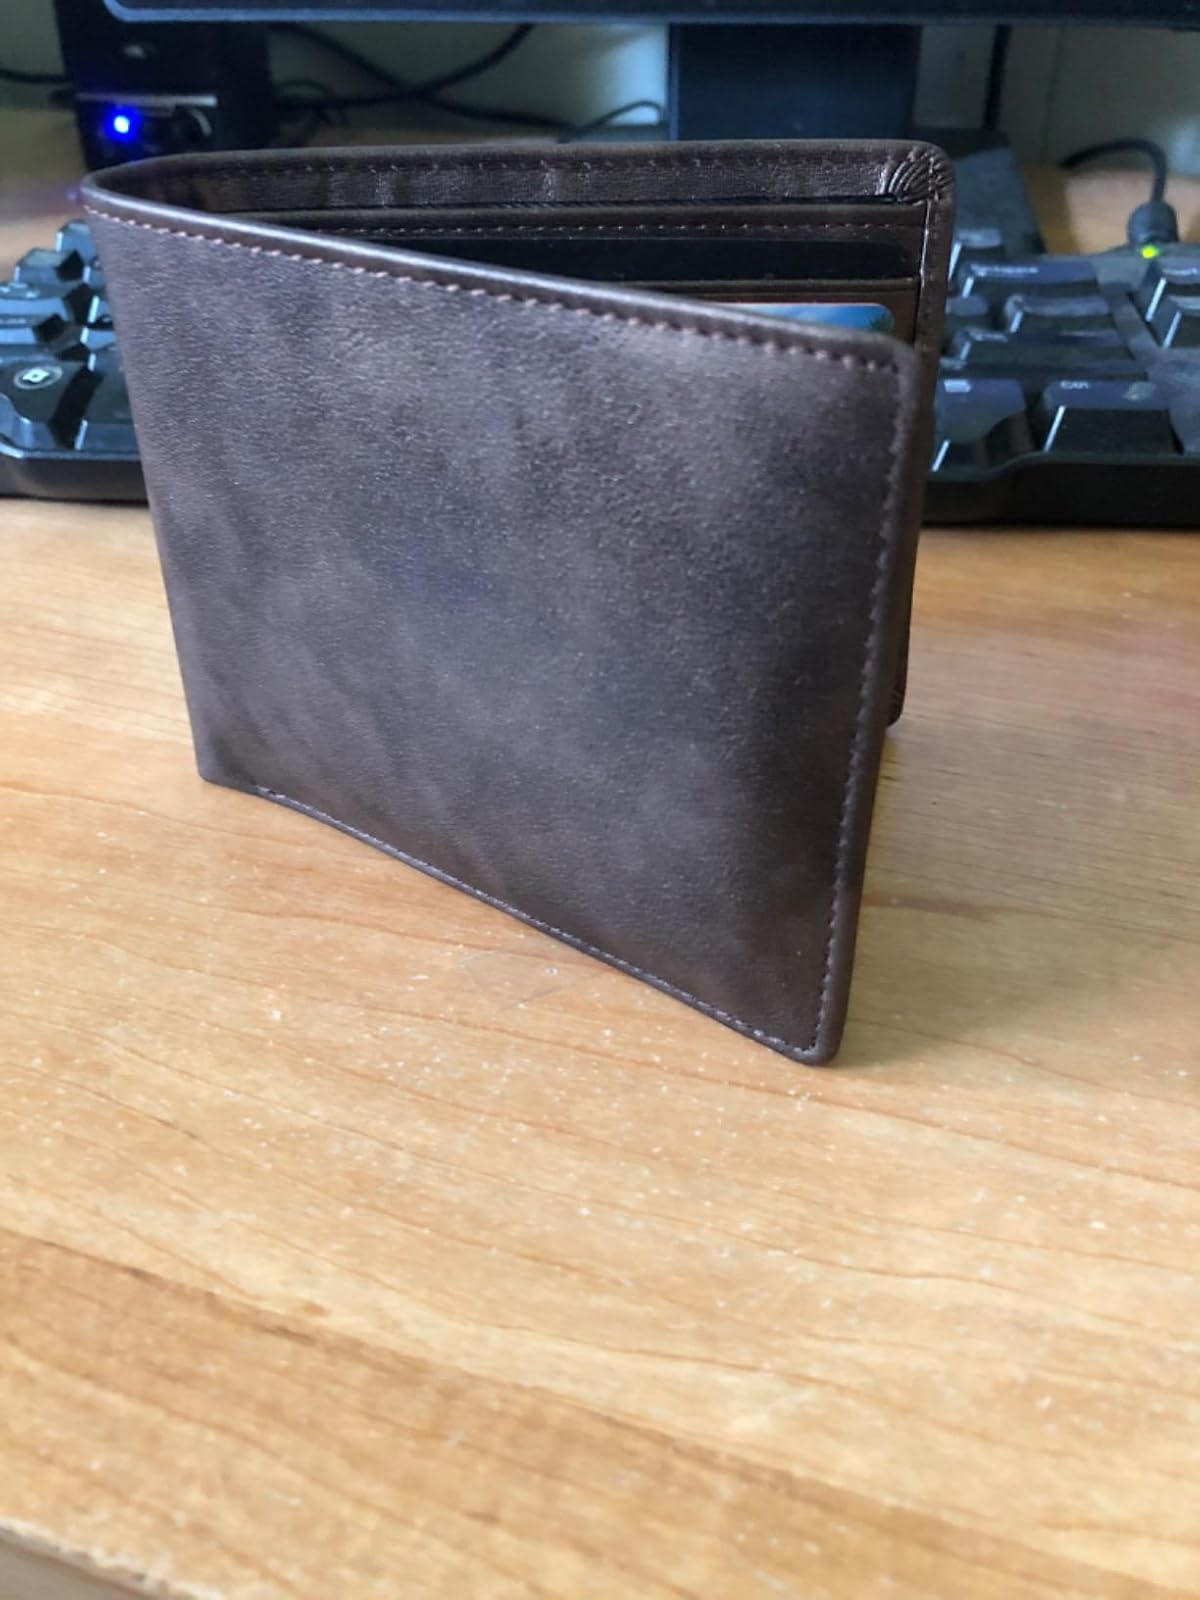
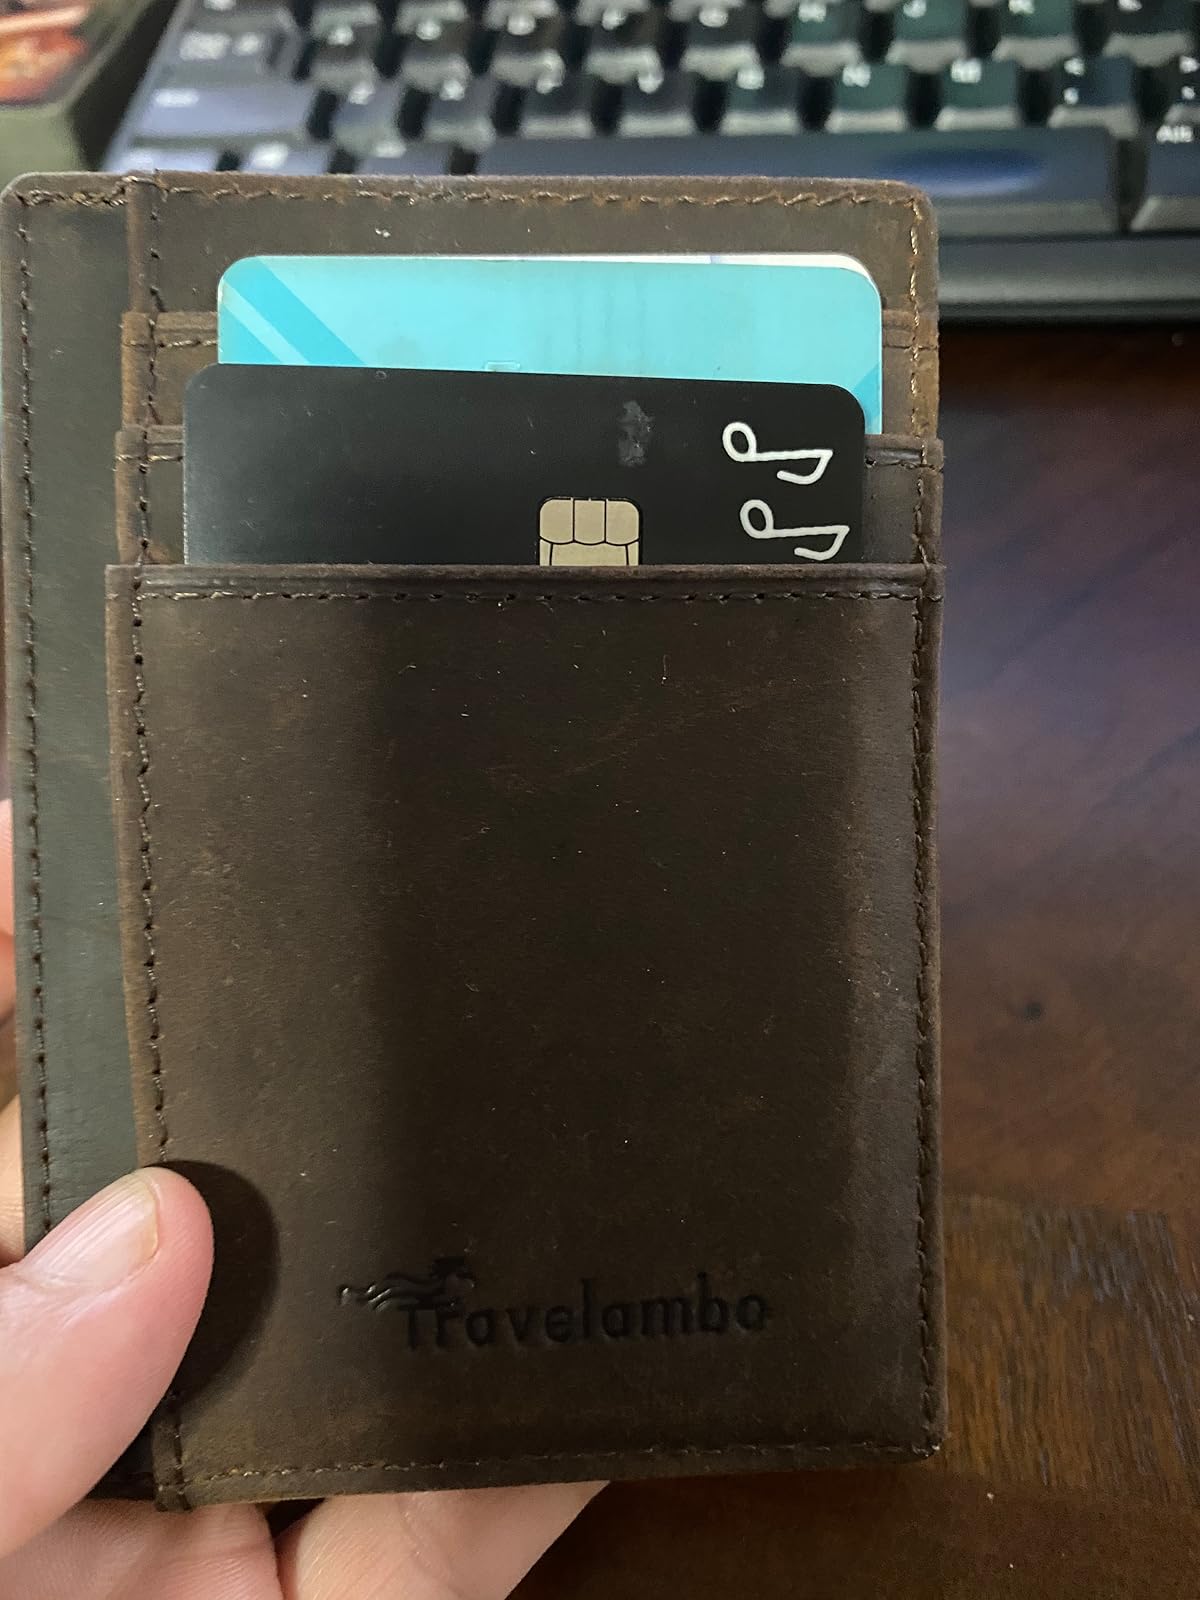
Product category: accessories_wallet
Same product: no